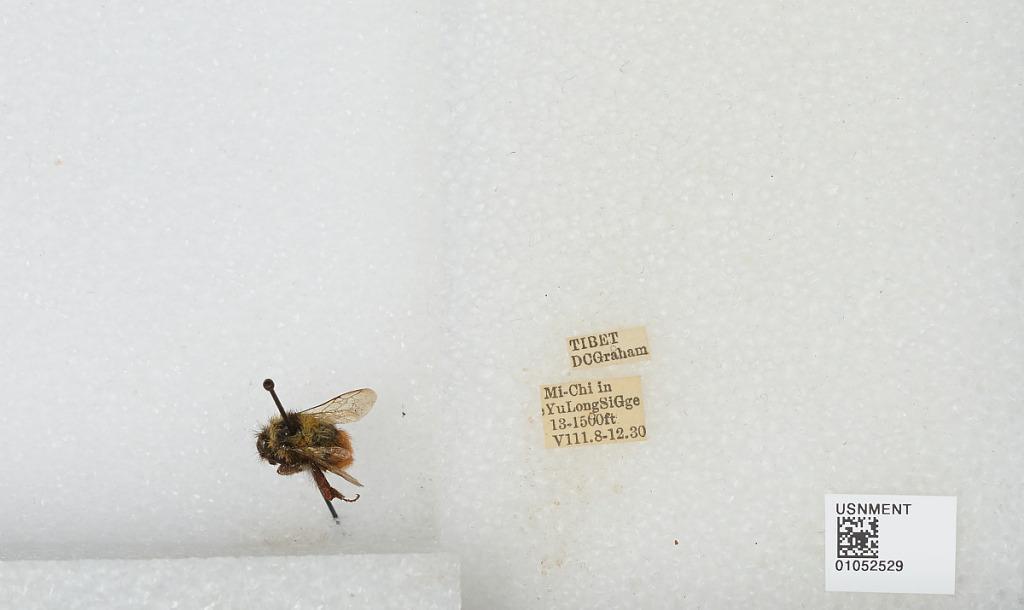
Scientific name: Bombus sp.
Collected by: D. Graham
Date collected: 1930-8-8
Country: China
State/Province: Tibet Autonomous Region
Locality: Mi-Chi in Yu Long Si Gge